Emergency medical services in New Zealand

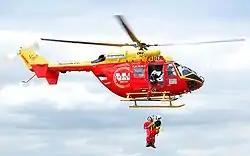
Westpac Rescue Helicopter during a demonstration in 2009

Air ambulance and helicopter rescue services are vital given the low population density of New Zealand and the significant distances between tertiary hospitals. There are three organisations contracted to operate air ambulance helicopters, this could be reduce to just one in 2025. Each is owned by various location organisations that operate the helicopters. Covering the upper North Island is Northern Rescue Helicopter Ltd, owned by Northland Emergency Services Trust, and Auckland Rescue Helicopter Trust. The rest of North Island is covered by Central Air Ambulance Rescue Limited (CAARL), which is owned by five regional charitable Trusts. Helicopter Emergency Medical Services Ltd (HEMS), covers the whole of South Island, it is owned by GCH aviation and HeliOtago. The New Zealand government funds $140m that covers most, but not all, of the air ambulance costs. The remaining costs are covered by fundraising from charitable trusts. Most of the trusts or individual helicopters are sponsored by a commercial entity and bear its name for marketing purposes; for example Auckland, Waikato, Wellington and Christchurch helicopters are sponsored by the Westpac Banking Corporation and branded as "Westpac Rescue" while others include the Taranaki Energy Rescue Helicopter, Eastland Helicopter Rescue Trust (EHRT), Bay Trust Rescue Helicopter, etc. Clinical crew (typically Intensive Care Paramedics) for the helicopters are full time employed Intensive Care Paramedics.